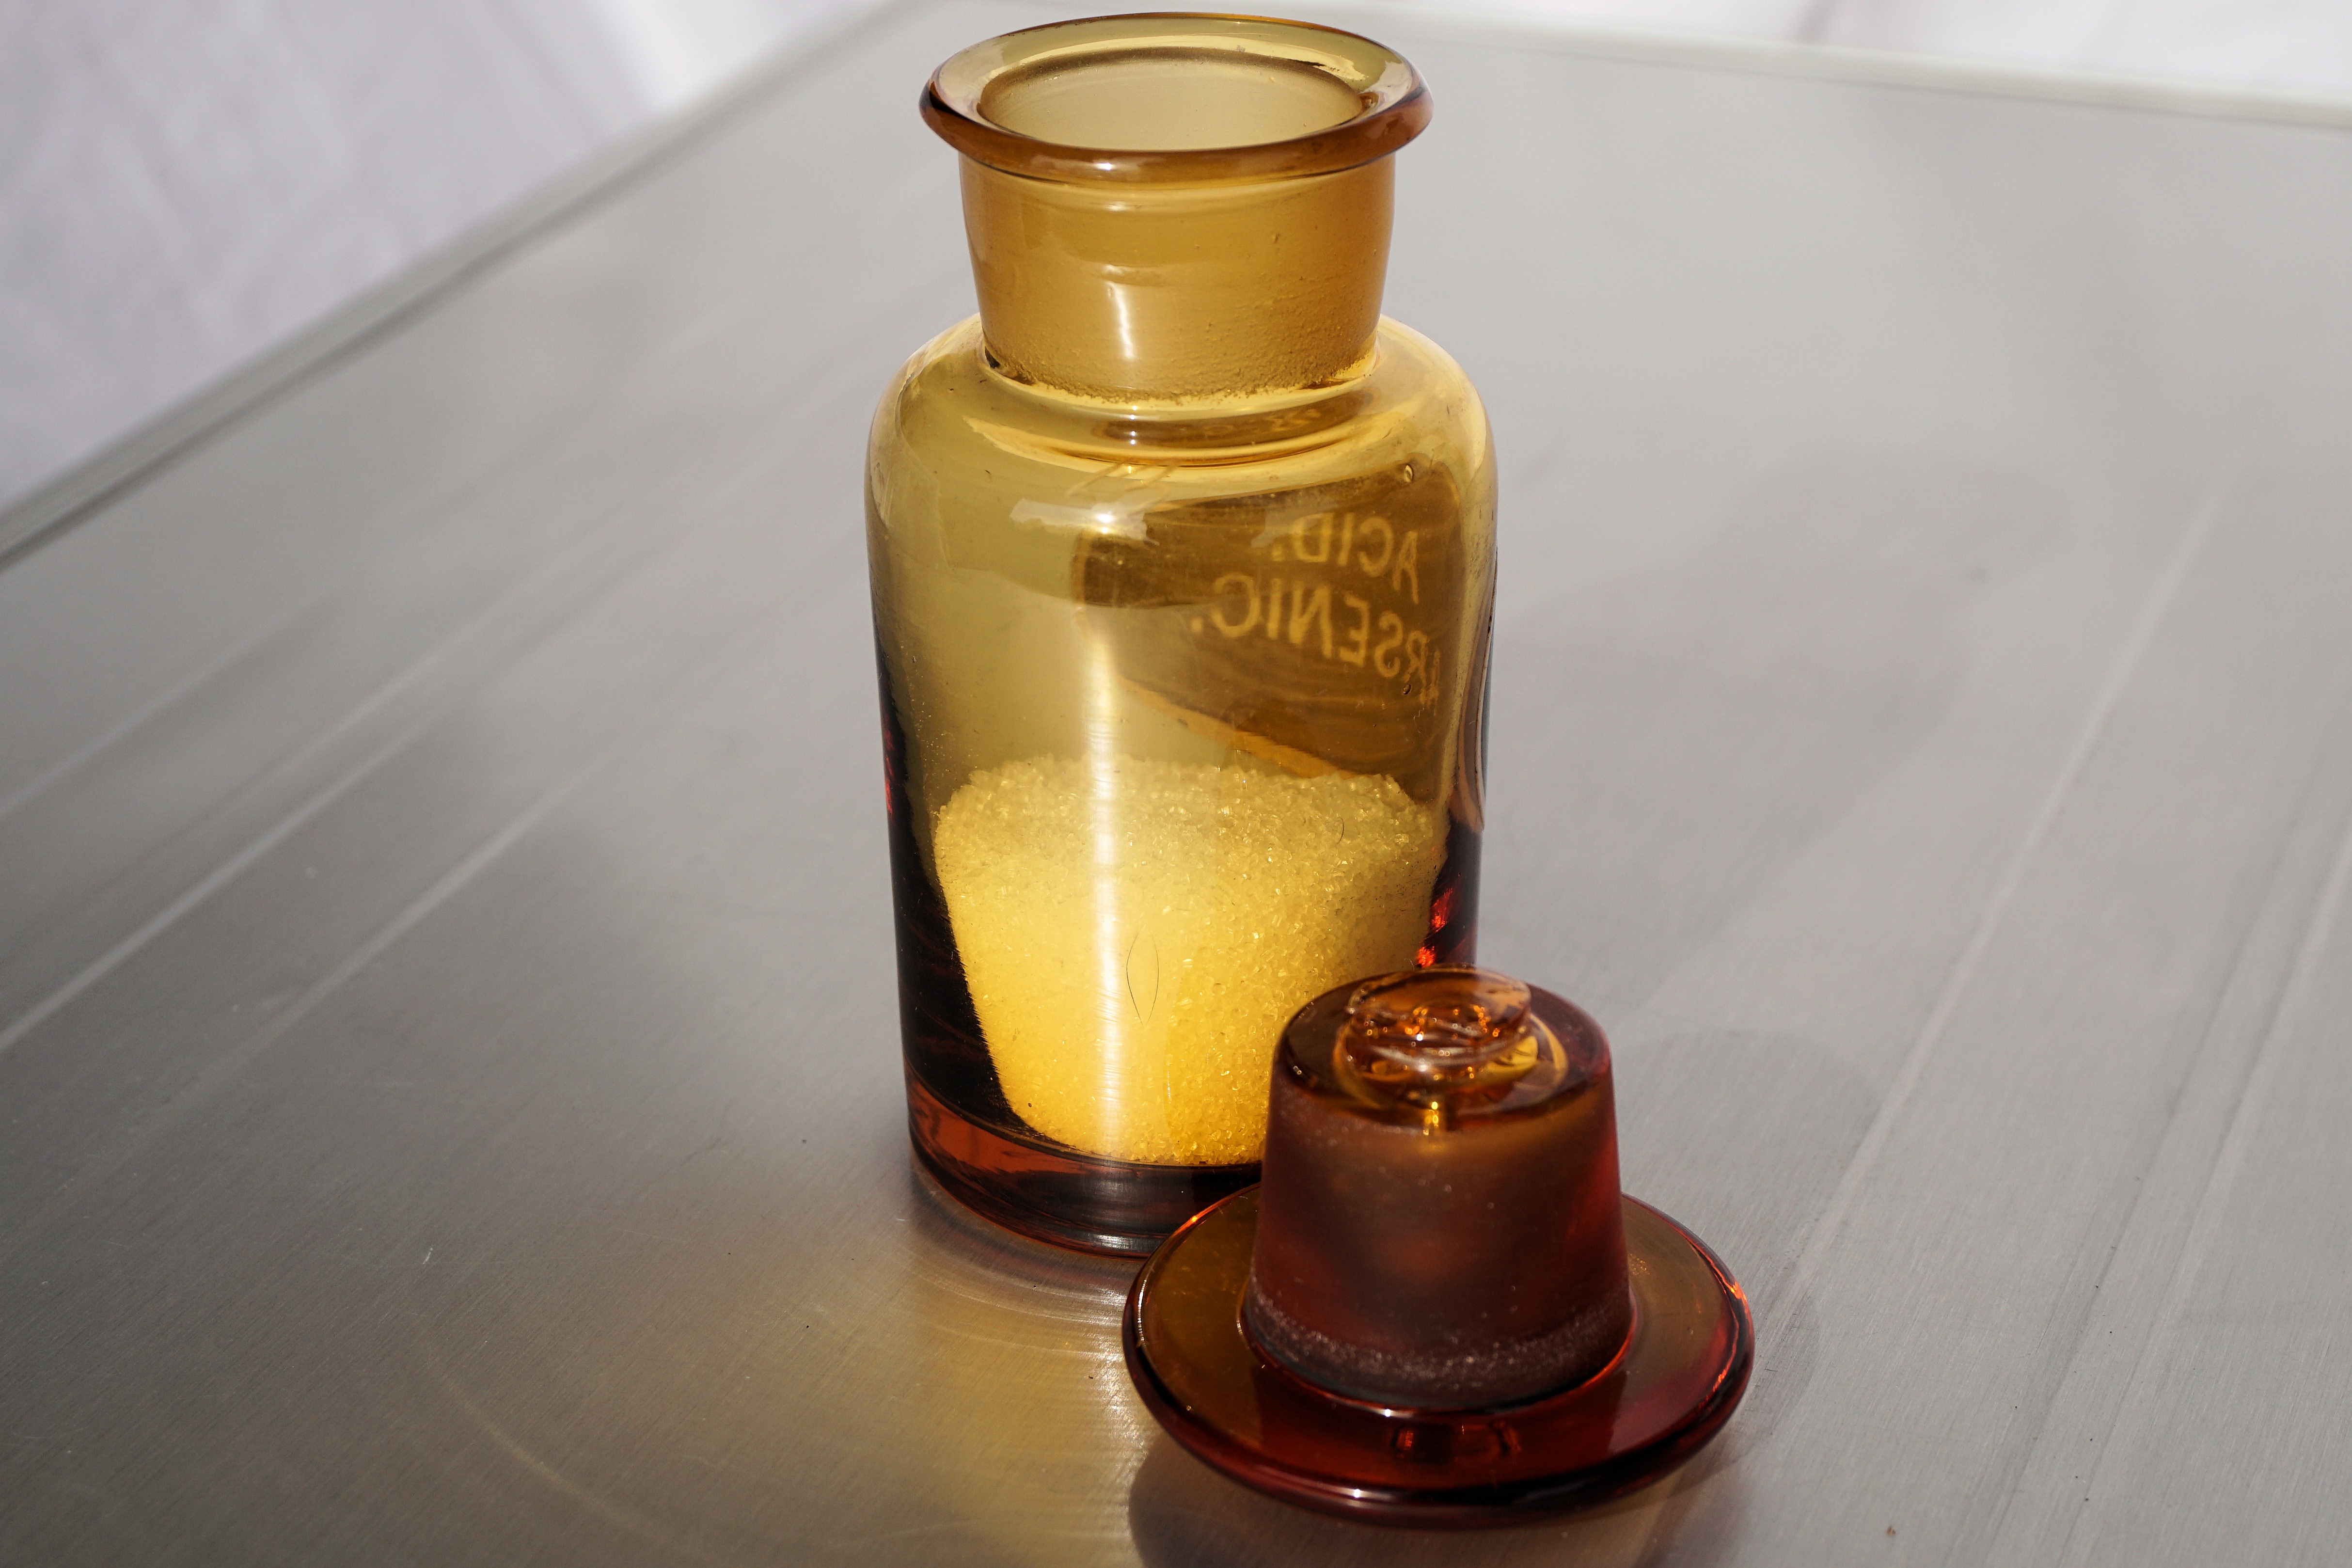
open, bottle, medicine, lighting, glass bottle, product, pharmacy, medical, acid, mislabelling, arsenic, drinkware